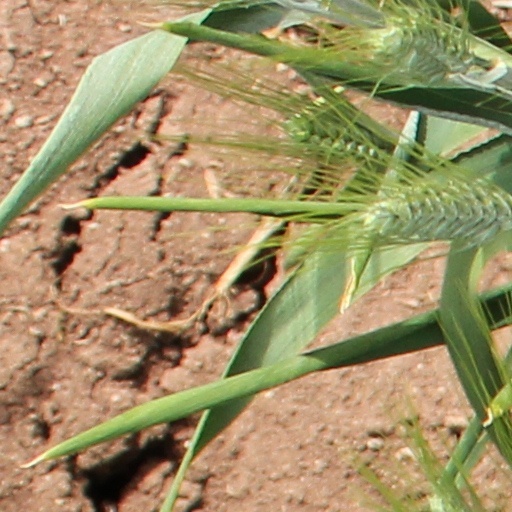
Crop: wheat